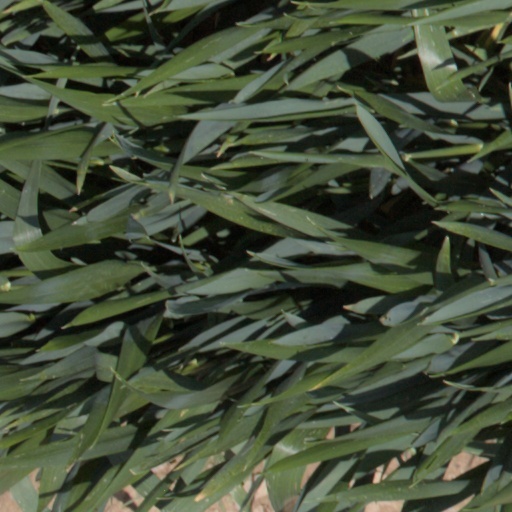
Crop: wheat